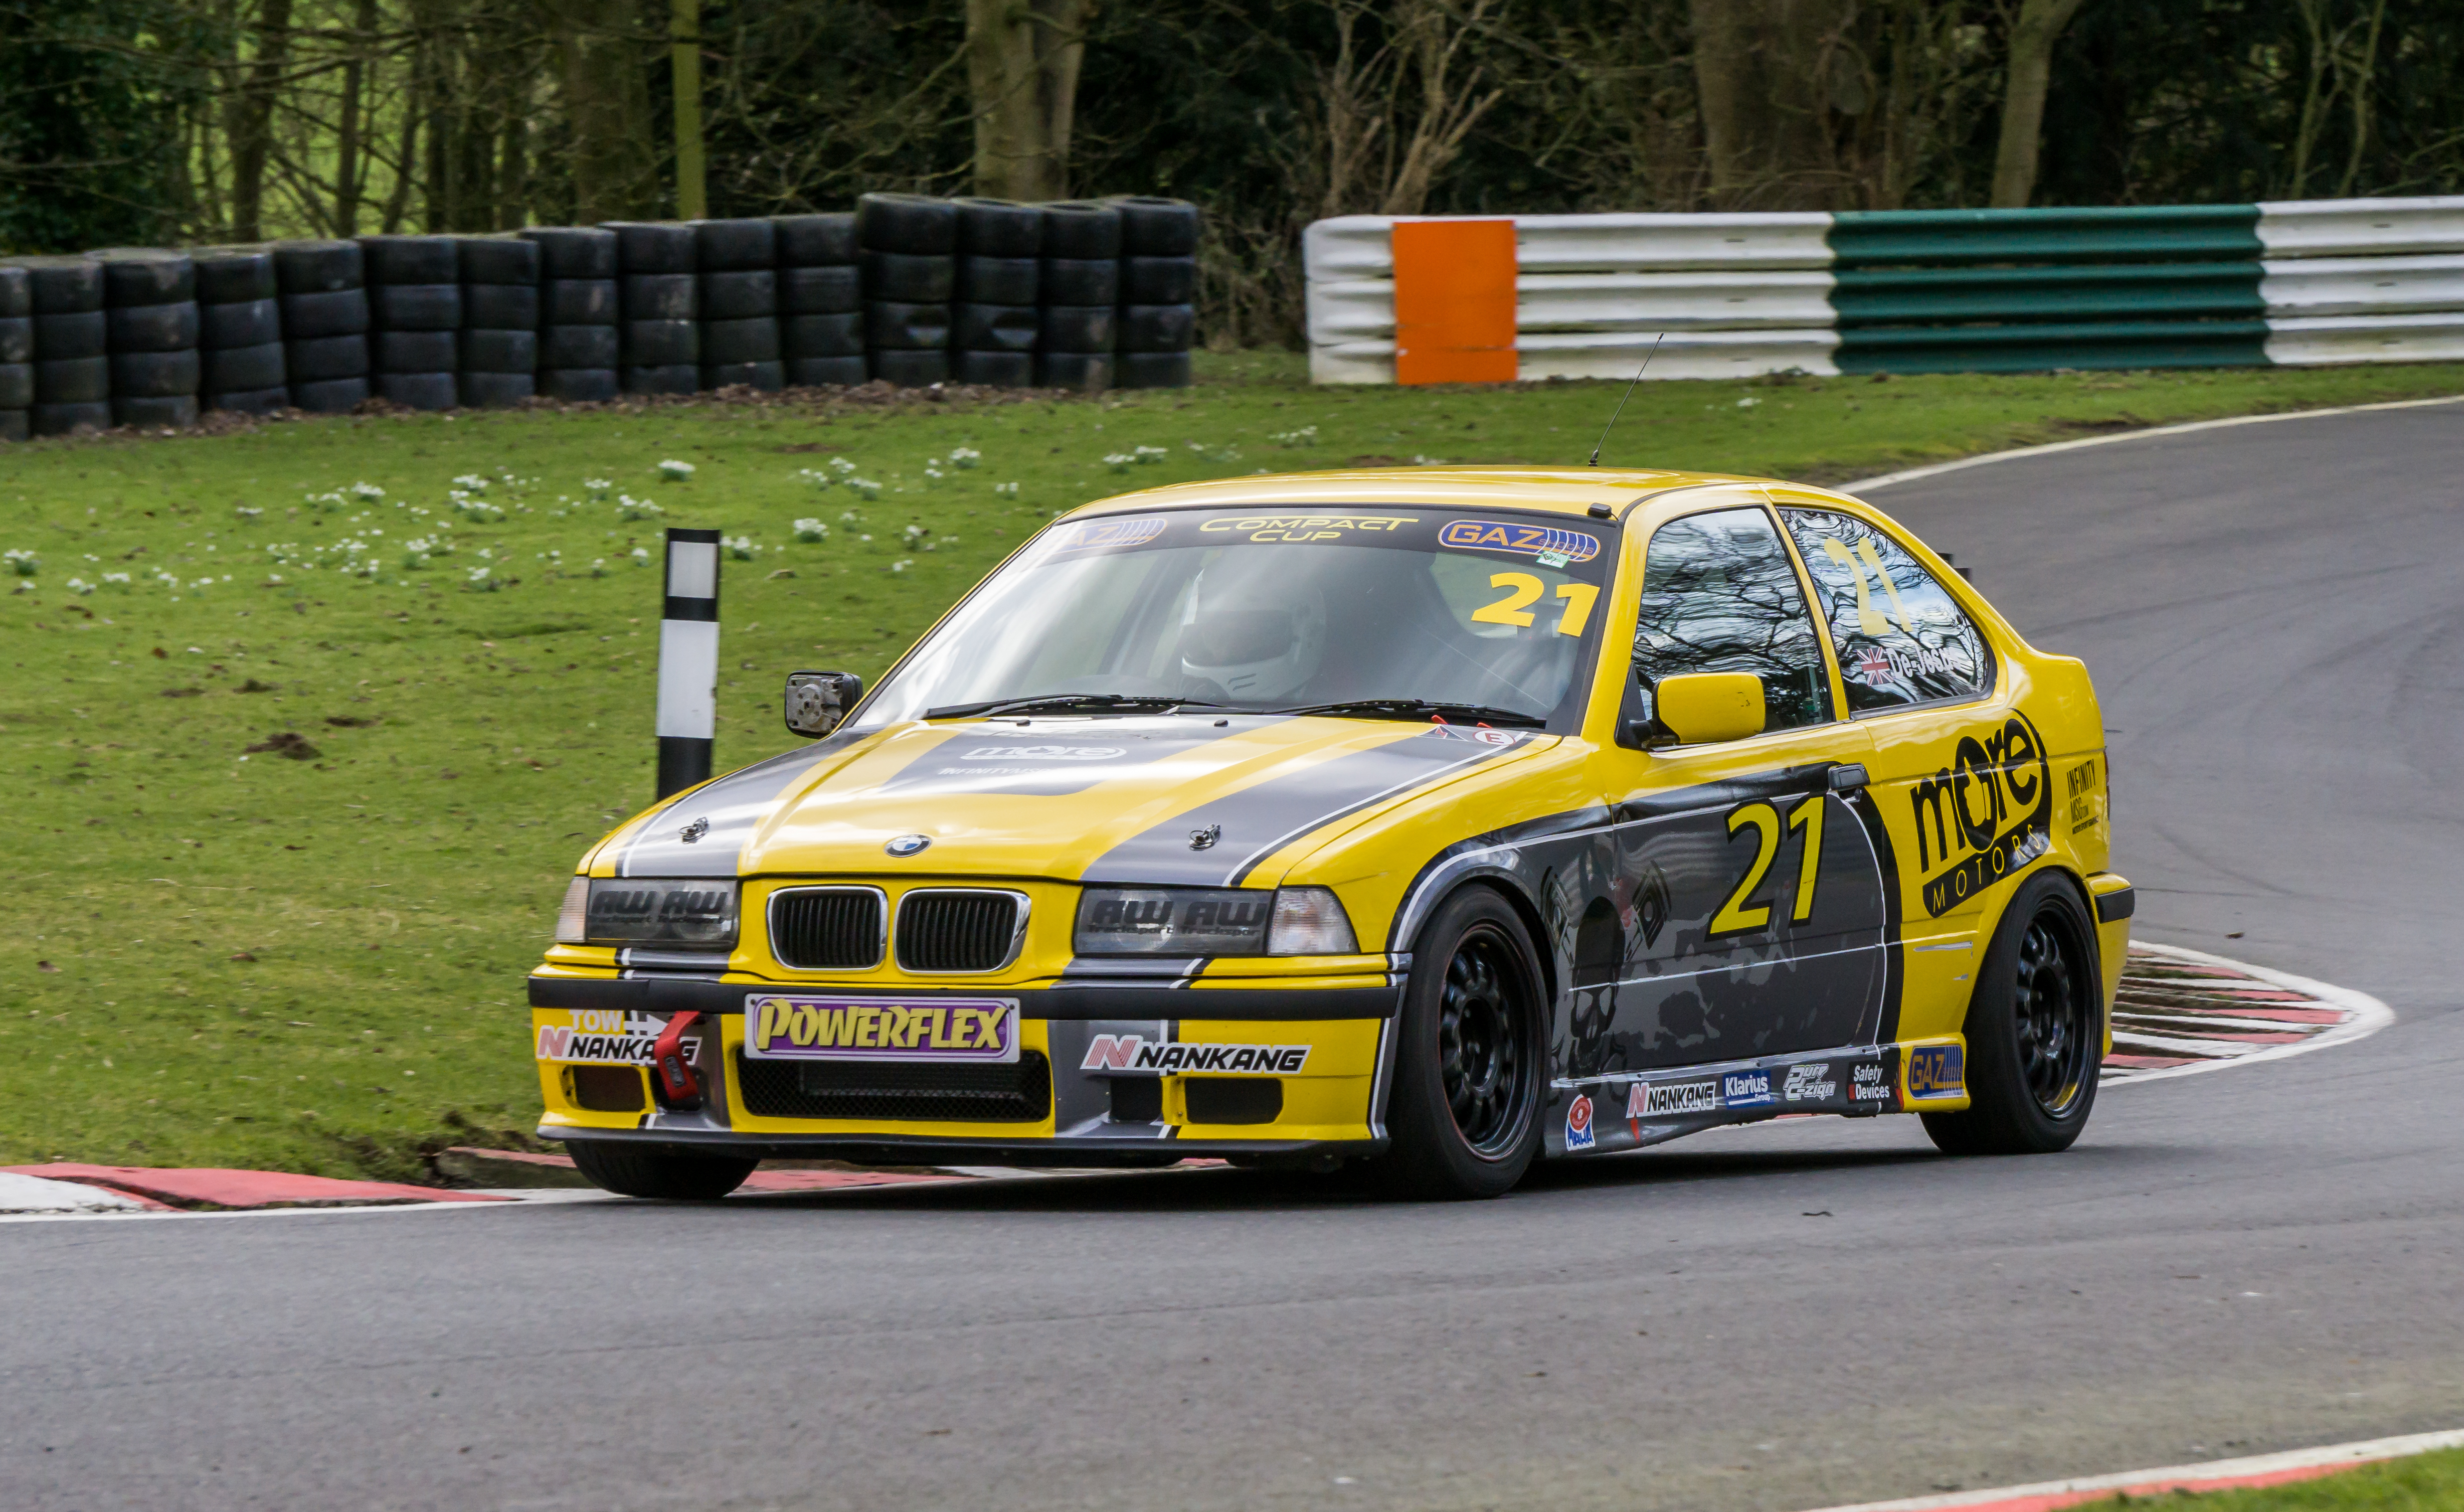
track, car, wheel, vehicle, park, sports car, race car, 2016, supercar, sports, racing, sedan, sony, day, race track, bmw, february, motorsport, ilce6000, trackday, 28th, cadwell, opentrack, land vehicle, touring car, auto racing, automobile make, automotive design, luxury vehicle, performance car, stock car racing, rallycross, rallying, touring car racing